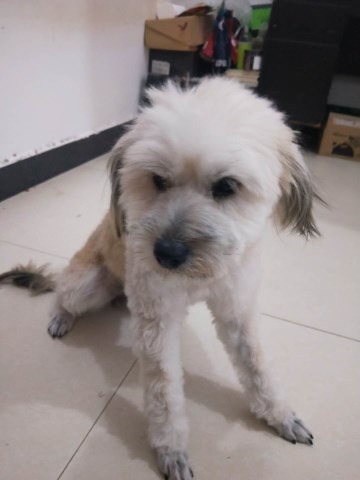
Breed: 480-n000125-Pekinese